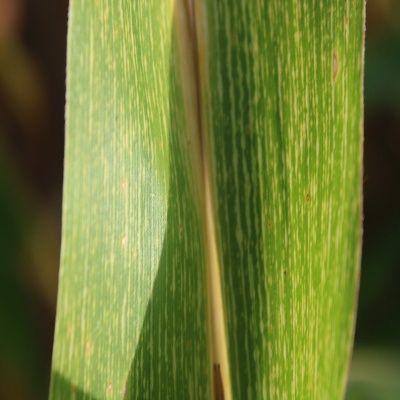
Crop: Maize
Condition: leaf blight